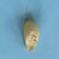
Maize quality: Bad